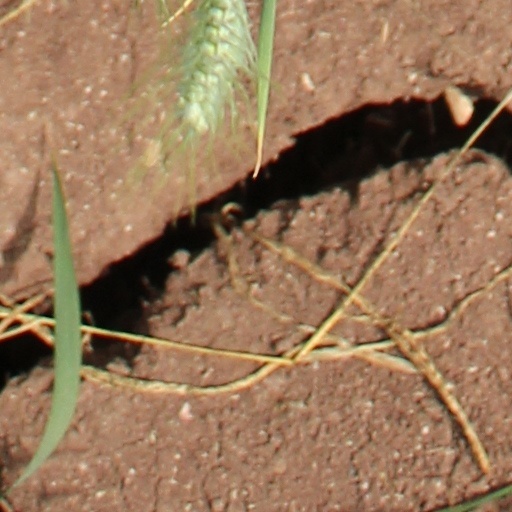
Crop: wheat